Baba Farid

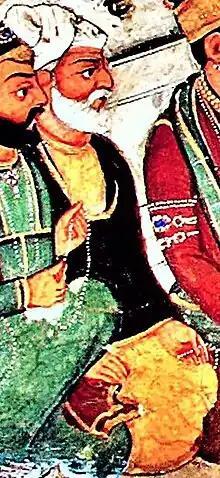
Detail of Sheikh Farid (wearing yellow and black garbs and donning a white turban)

As mentioned under Biography above, Baba Farid is considered one of the founding fathers of the Chishti Sufi order. His teacher, Khwaja Bakhtiar Kaki was a disciple of Moinuddin Chishti and Baba Farid's most famous disciple is Nizamuddin Chishti of Delhi, making him an important link in the chain of Chishti masters in South Asia and a very influential spiritual master in South Asia. [See also Honor in Sikhism below.]